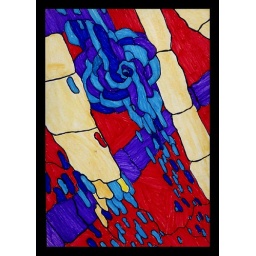
Stained glas window project in a a paper